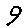
Label: 9